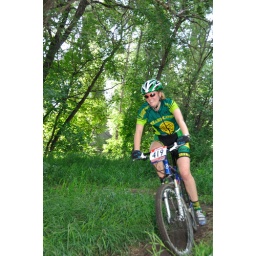
From the Edmonton Canada Cup mountain bike race, July 11th, 2010 in Edmonton, Alberta, Canada.